Northwest Lancaster County River Trail

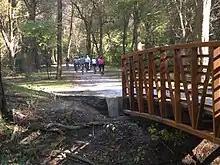
Local bicyclists cross the newly finished bridge on the Greenway

The Northwest River Trail is a proposed 14 mile trail throughout Lancaster county and the frontier of Dauphin County. The trail runs along the eastern portion of the old Main Line Canal system, which contributed to the transport of many different products throughout the state. The Charles Greenway section of the Northwest River Trail runs alongside or on part of the original canal way. In 2007 the Greenway was created through the strong leadership of the East Donegal Township supervisors and the assistance of Pennsylvania state grants. The majority of the land was donated to the township by the Charles family in honor of their father, who lived on the shores of the Susquehanna for many years. The modern day trail was completed in the fall of 2009 and has been open to the public ever since.